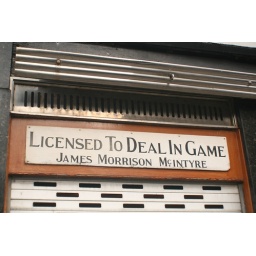
Game license sign over the window of a butchers in the town